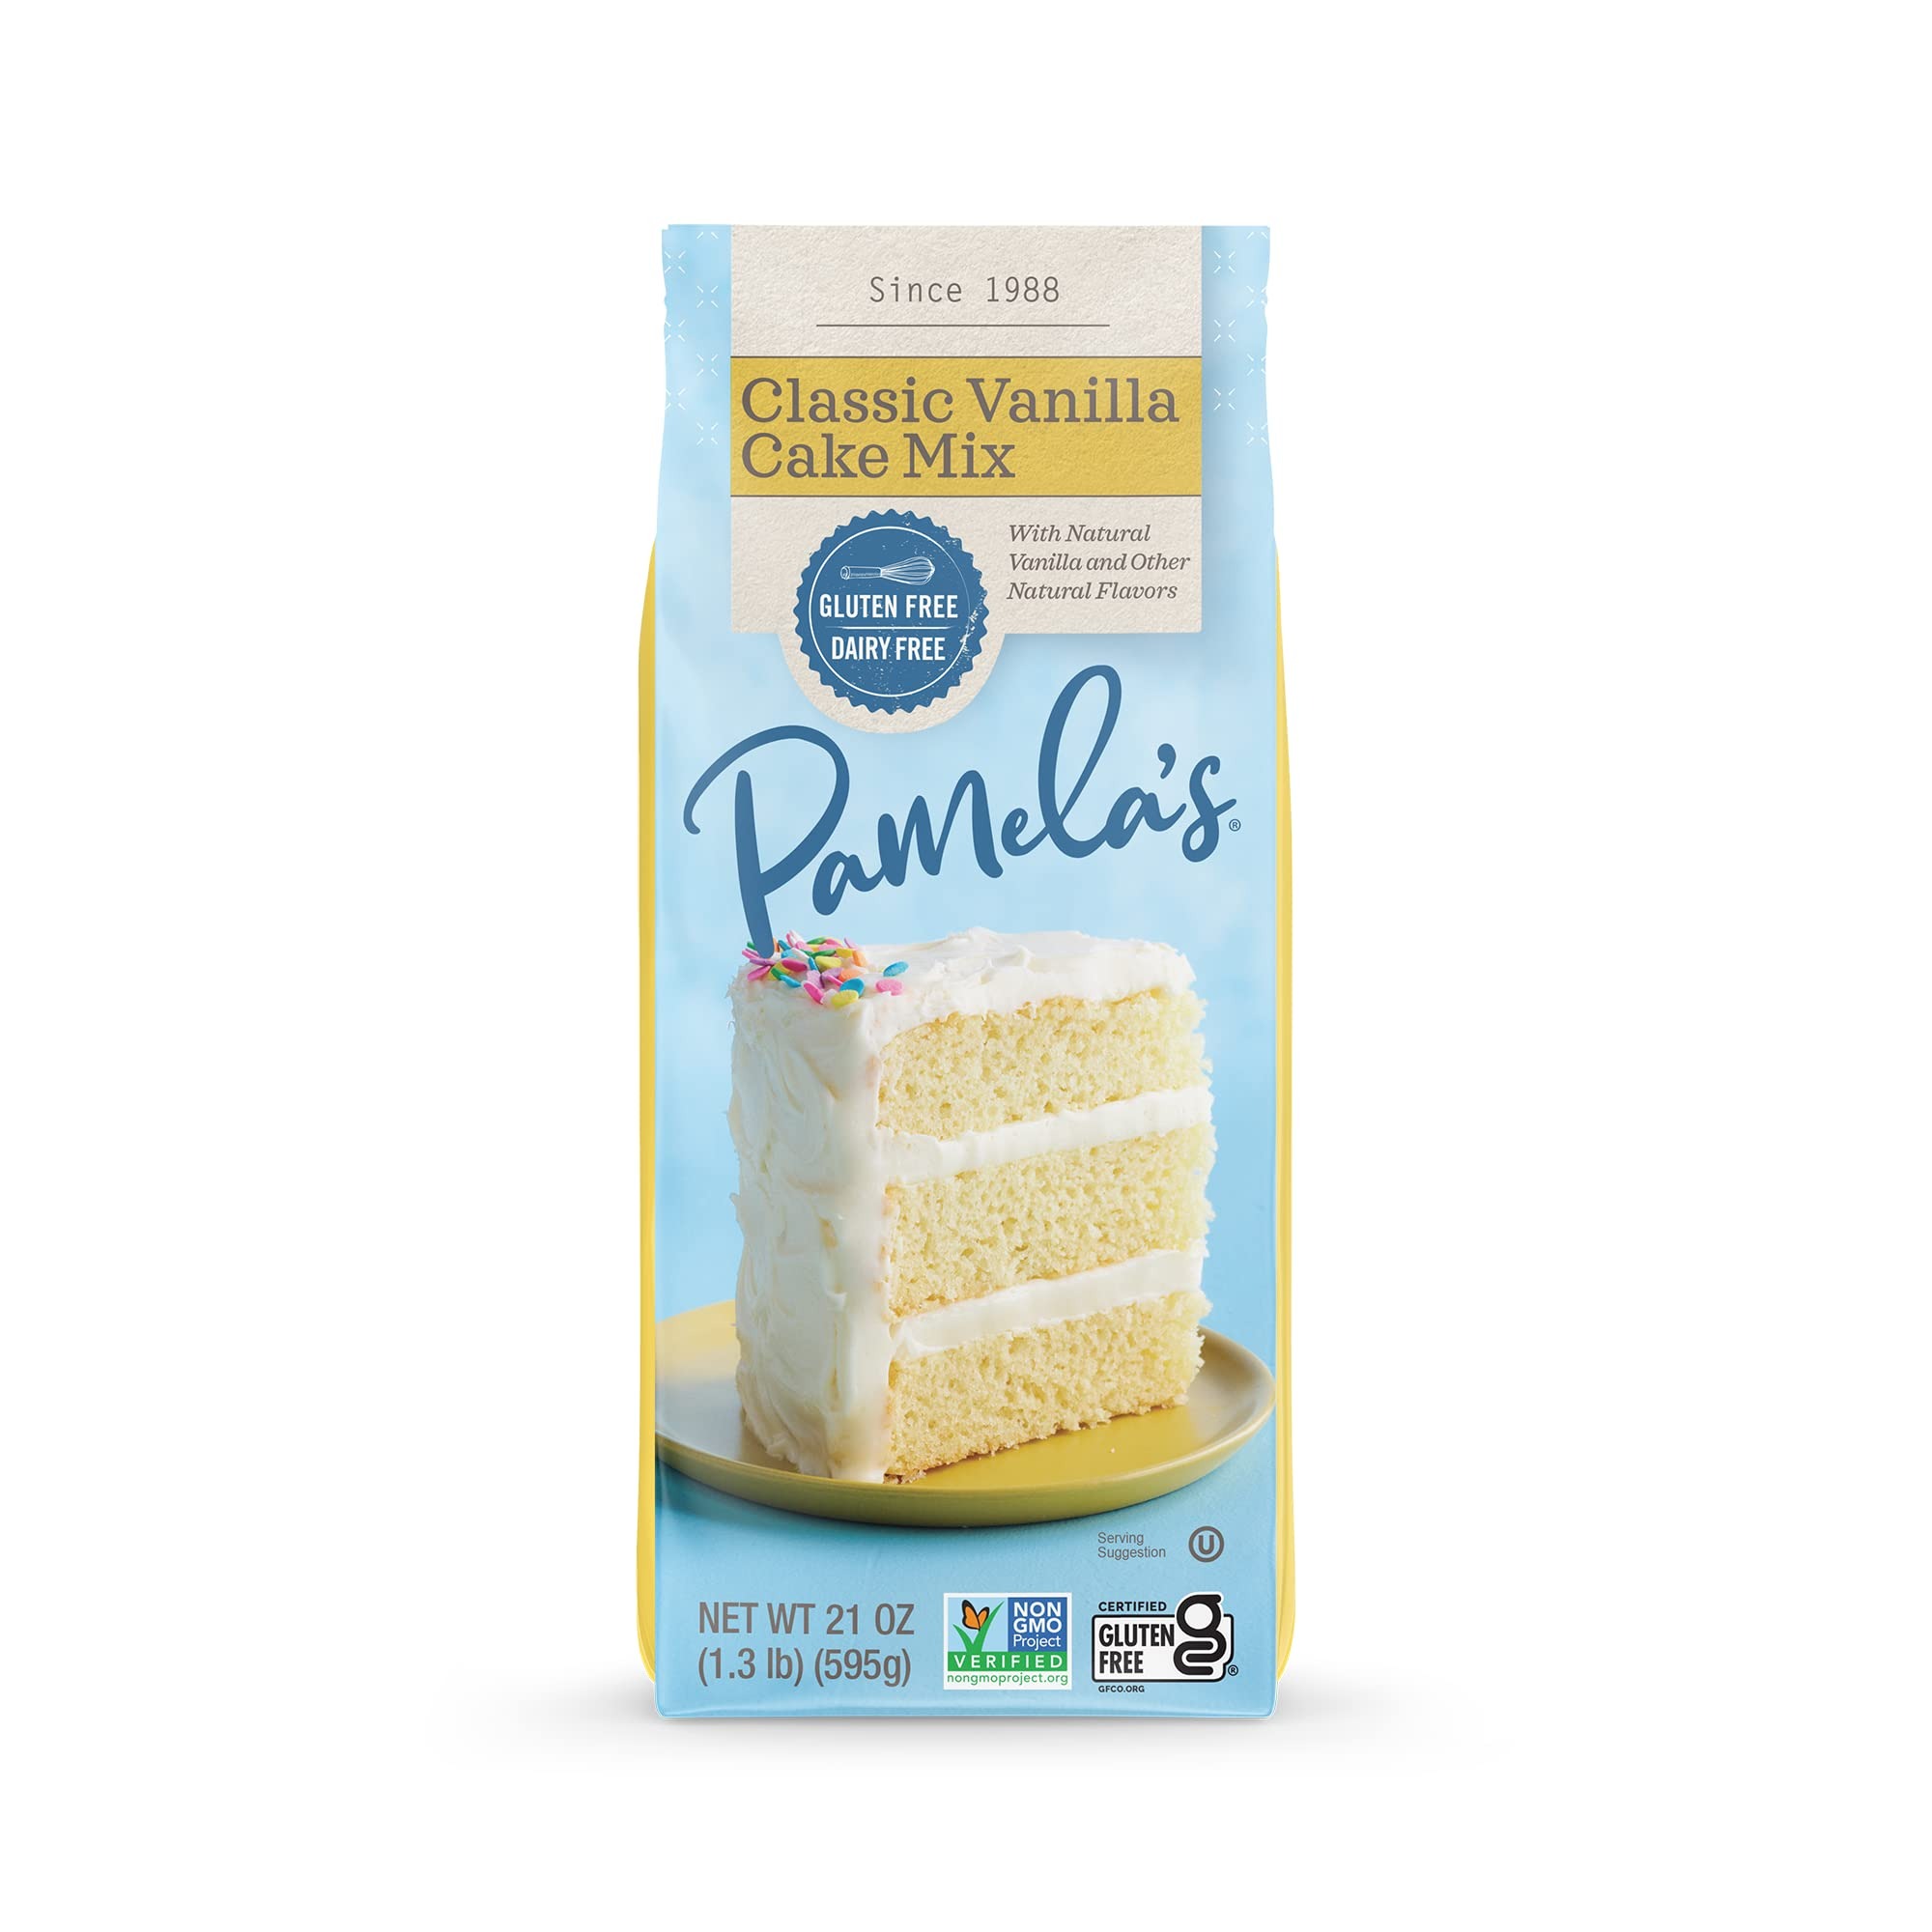
Item Name: Pamela's Products Gluten Free Cake Mix, Classic Vanilla 21-Ounce Bags (Pack of 6)
Bullet Point 1: Premium gluten-free Vanilla Cake Mix makes a moist and fluffy traditional cake with rich vanilla flavor; Simply add a few additional ingredients to our dairy free cake mix and you can make an assortment of delicious desserts
Bullet Point 2: Frost your cake with Vanilla, Dark Chocolate or Salted Caramel Frosting, top with whipped cream and berries; Just a dusting of powdered sugar will make this decadent gluten and dairy free cake your go to celebration cake mix
Bullet Point 3: We test for Gluten, in fact, while the FDA guidelines require gluten-free labeled products to test at 20ppm (parts per million) or less for gluten, Pamela’s ensures all our products test at 10ppm or less
Bullet Point 4: We're GFCO certified, use a program from the GIG, Gluten Intolerance Group, and conduct frequent swab tests for gluten to ensure the safety of our consumers to ensure there is no cross-contamination of products
Bullet Point 5: Born into a family of bakers, Pamela used her passion for baking to create DELICIOUS gluten-free foods crafted with love and the highest quality ingredients in her own kitchen; That mission still drives everything we do today
Value: 126.0
Unit: Ounce

Price: 6.91